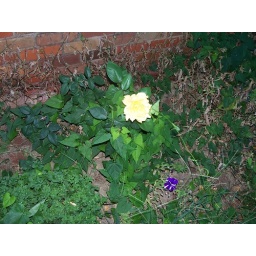
9/25/2007 - Found a surprise in our front yard flower bed this morning. The yellow rose has bloomed again.